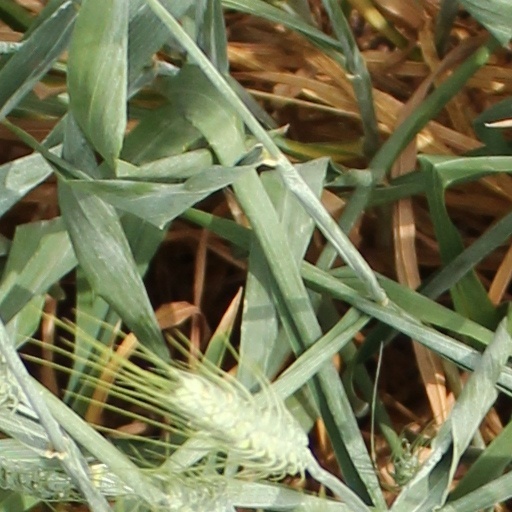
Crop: wheat